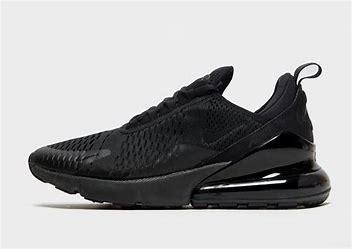
Brand: Nike
Model: Air Max 270 Rt